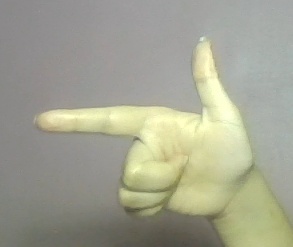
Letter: yaa